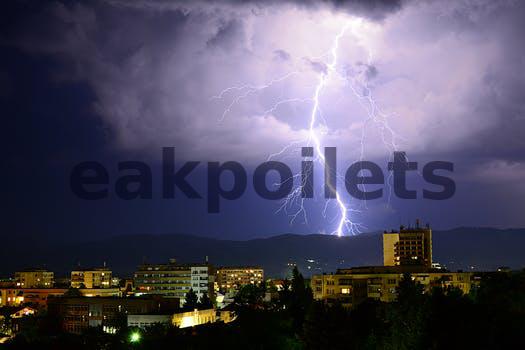
Label: Watermark